Lord Colin Campbell

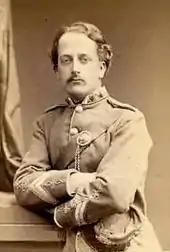
Lord Colin Campbell (1890)

Lord Colin Campbell (9 March 1853 – 18 June 1895) was a Scottish Liberal politician who sat in the House of Commons from 1878 to 1885.